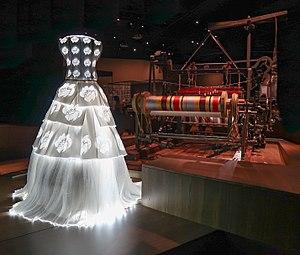
Robe de soie. Métier à tisser mécanique Diederichs 7700. 1903, France, Isère, Bourgoin-Jallieu. Ateliers Diederichs. Acier, fonte, bois. Dépôt du Musée du tisserand dauphinois, La Batie Montgascon. ""Ce métier Diederichs, avec son moteur électrique et sa grande adaptabilité, est typique de la production en usine qui se développe à la fin du XIXe siècle.""
On peut distinguer deux définitions du verre :
Le musée des Confluences est un musée d'histoire naturelle, d'anthropologie, des sociétés et des civilisations situé à Lyon en Auvergne-Rhône-Alpes. Héritier du Musée d'histoire naturelle Guimet de Lyon, il est hébergé dans un bâtiment de style déconstructiviste de l’agence d'architecture Coop Himmelbau de 2014, dans le quartier de La Confluence, sur la pointe sud de la Presqu'île de Lyon, au confluent du Rhône et de la Saône.